Steamboat

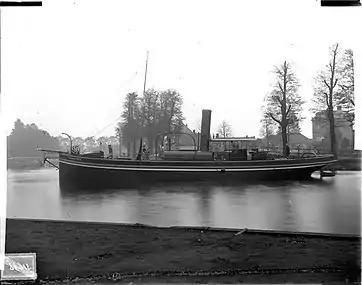
Dutch river steam-tugboat "Mascotte II"

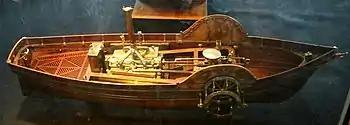
Model of the steamship built in 1784 by Claude de Jouffroy.

A steamboat is a boat that is propelled primarily by steam power, typically driving propellers or paddlewheels. The term "steamboat" is used to refer to small steam-powered vessels working on lakes, rivers, and in short-sea shipping. The development of the steamboat led to the larger steamship, which is a seaworthy and often ocean-going ship.